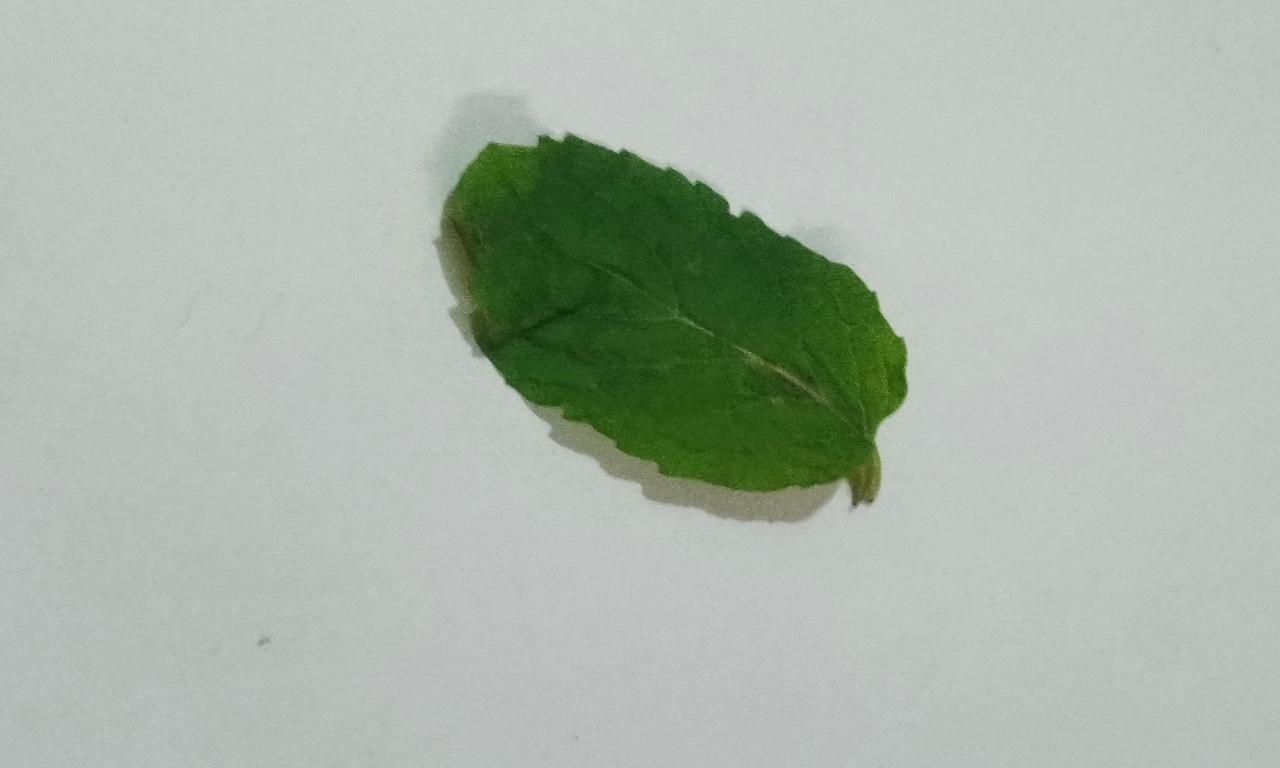
Label: Fresh